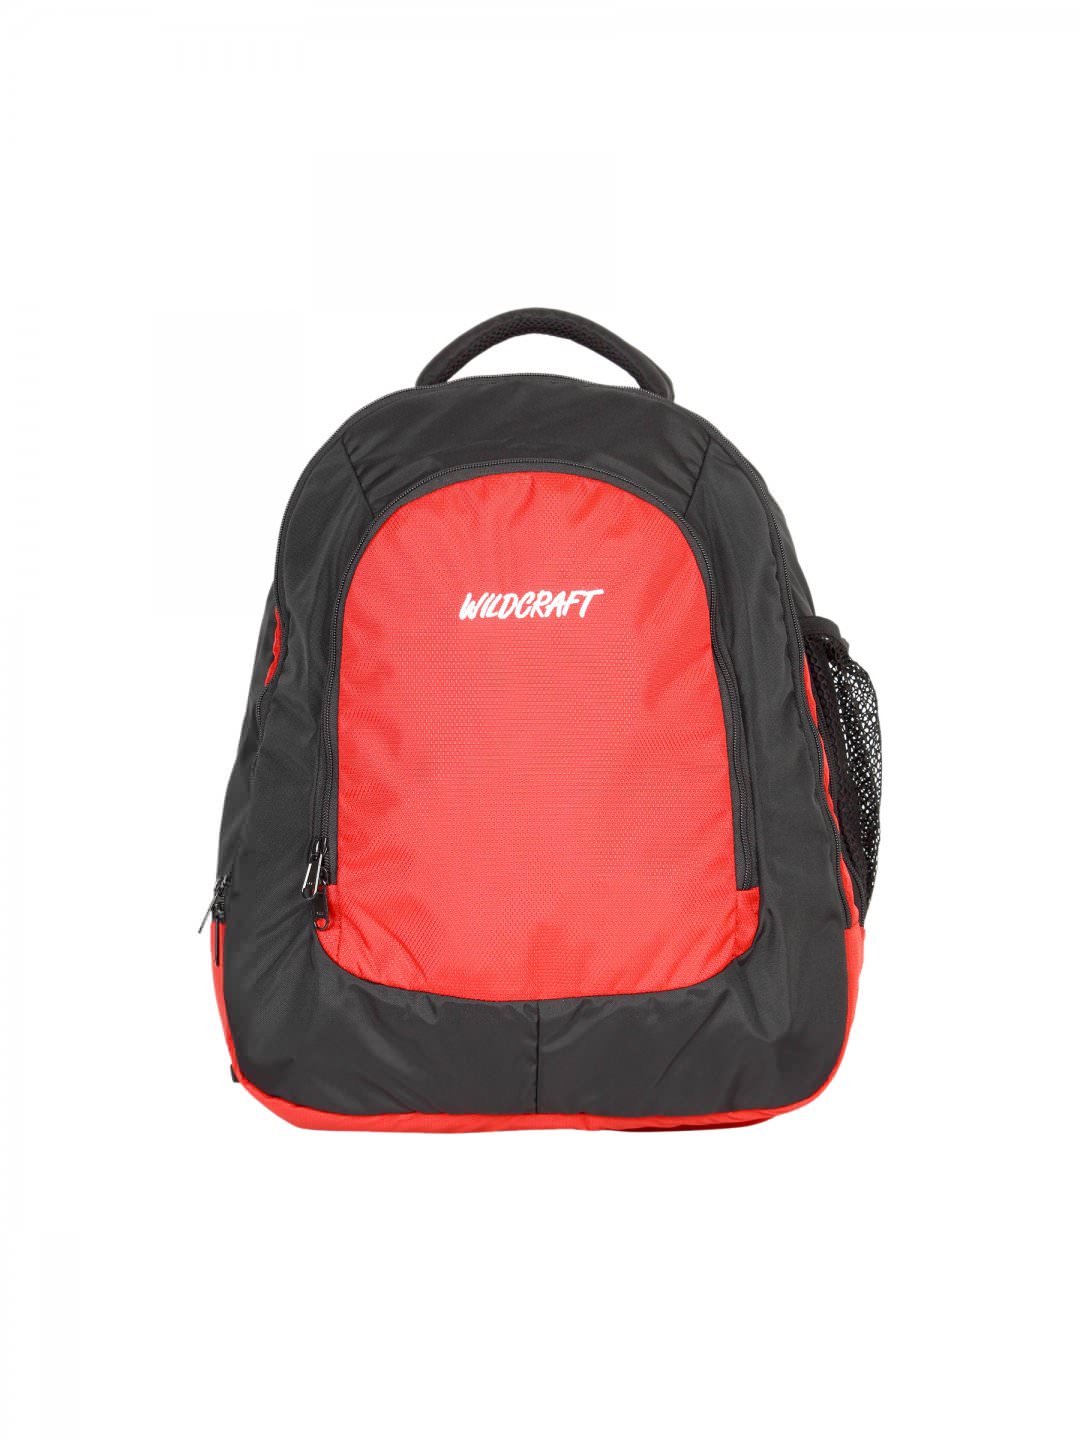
Wildcraft Unisex Corporate Red Backpack
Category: Accessories / Bags / Backpacks
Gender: Unisex
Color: Red
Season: Summer 2017
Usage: Casual